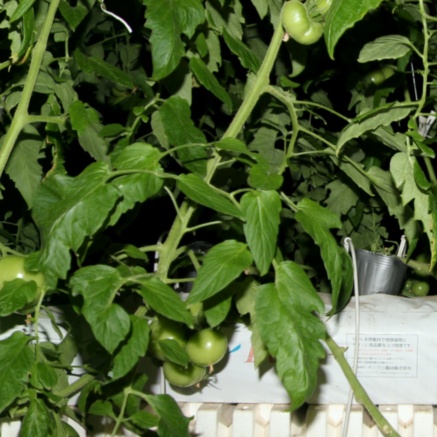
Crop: tomato